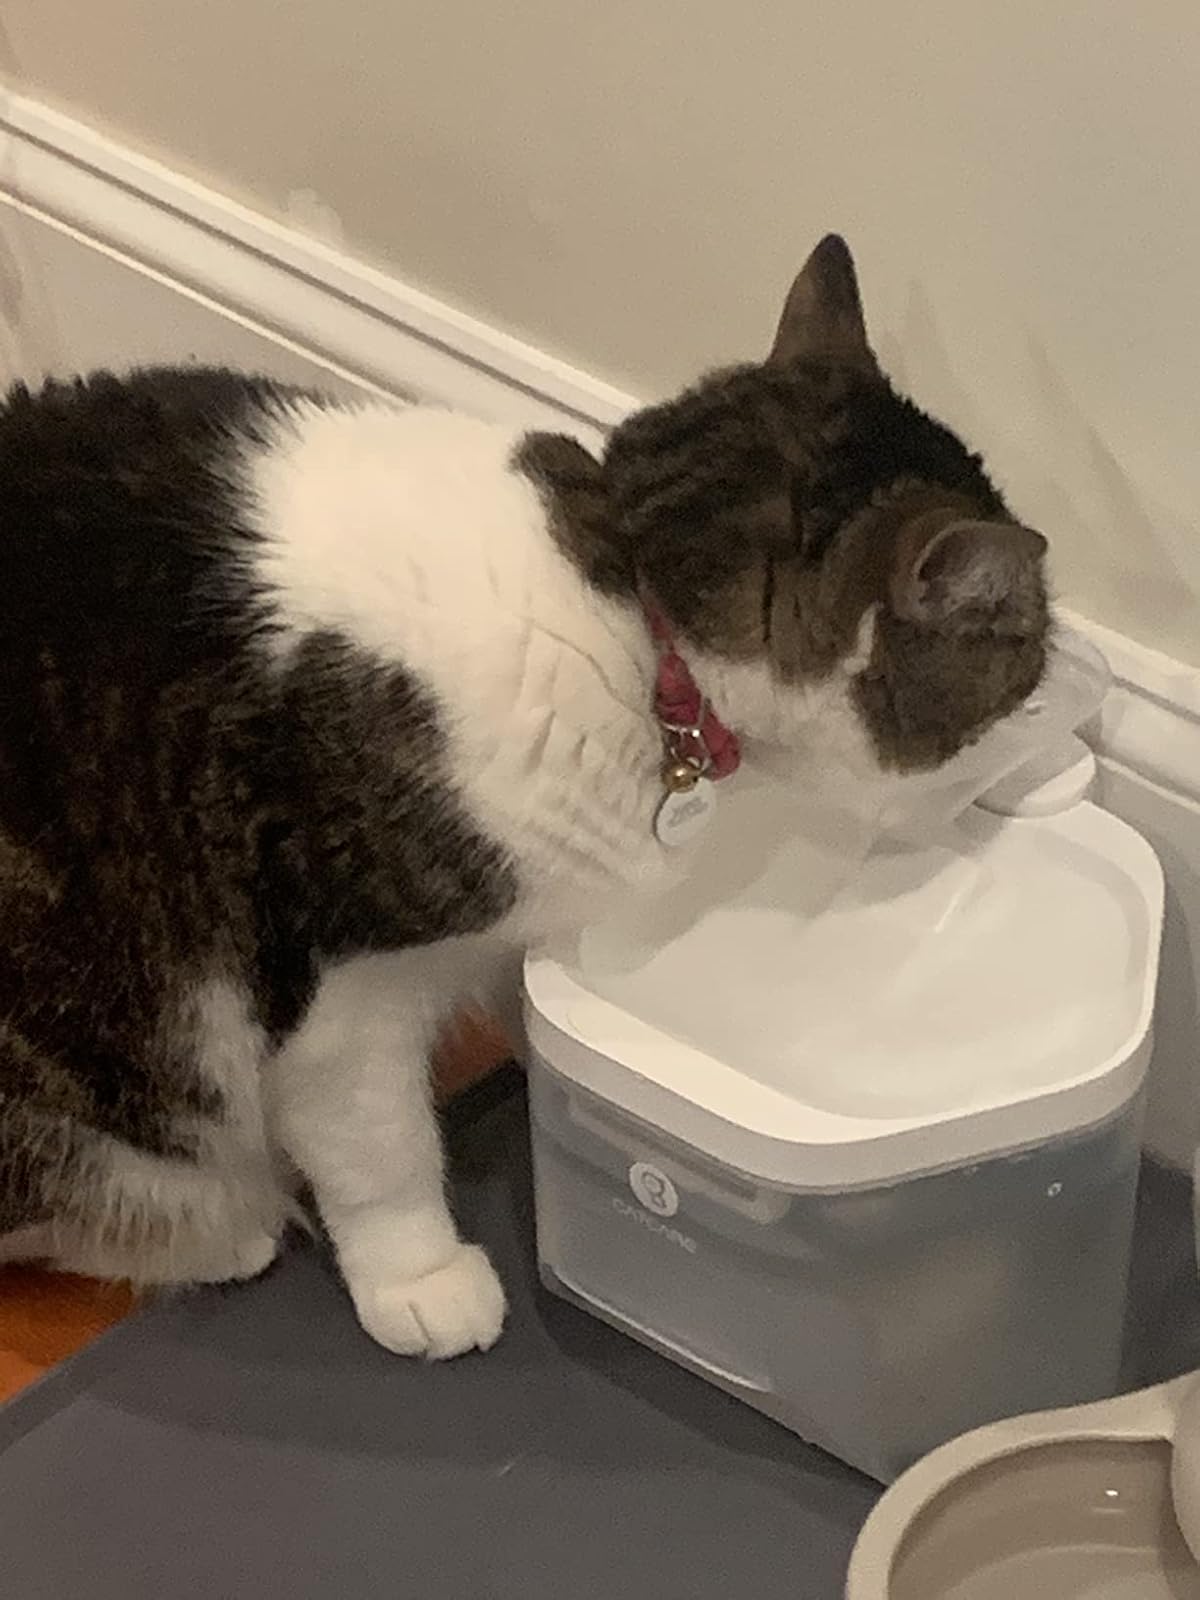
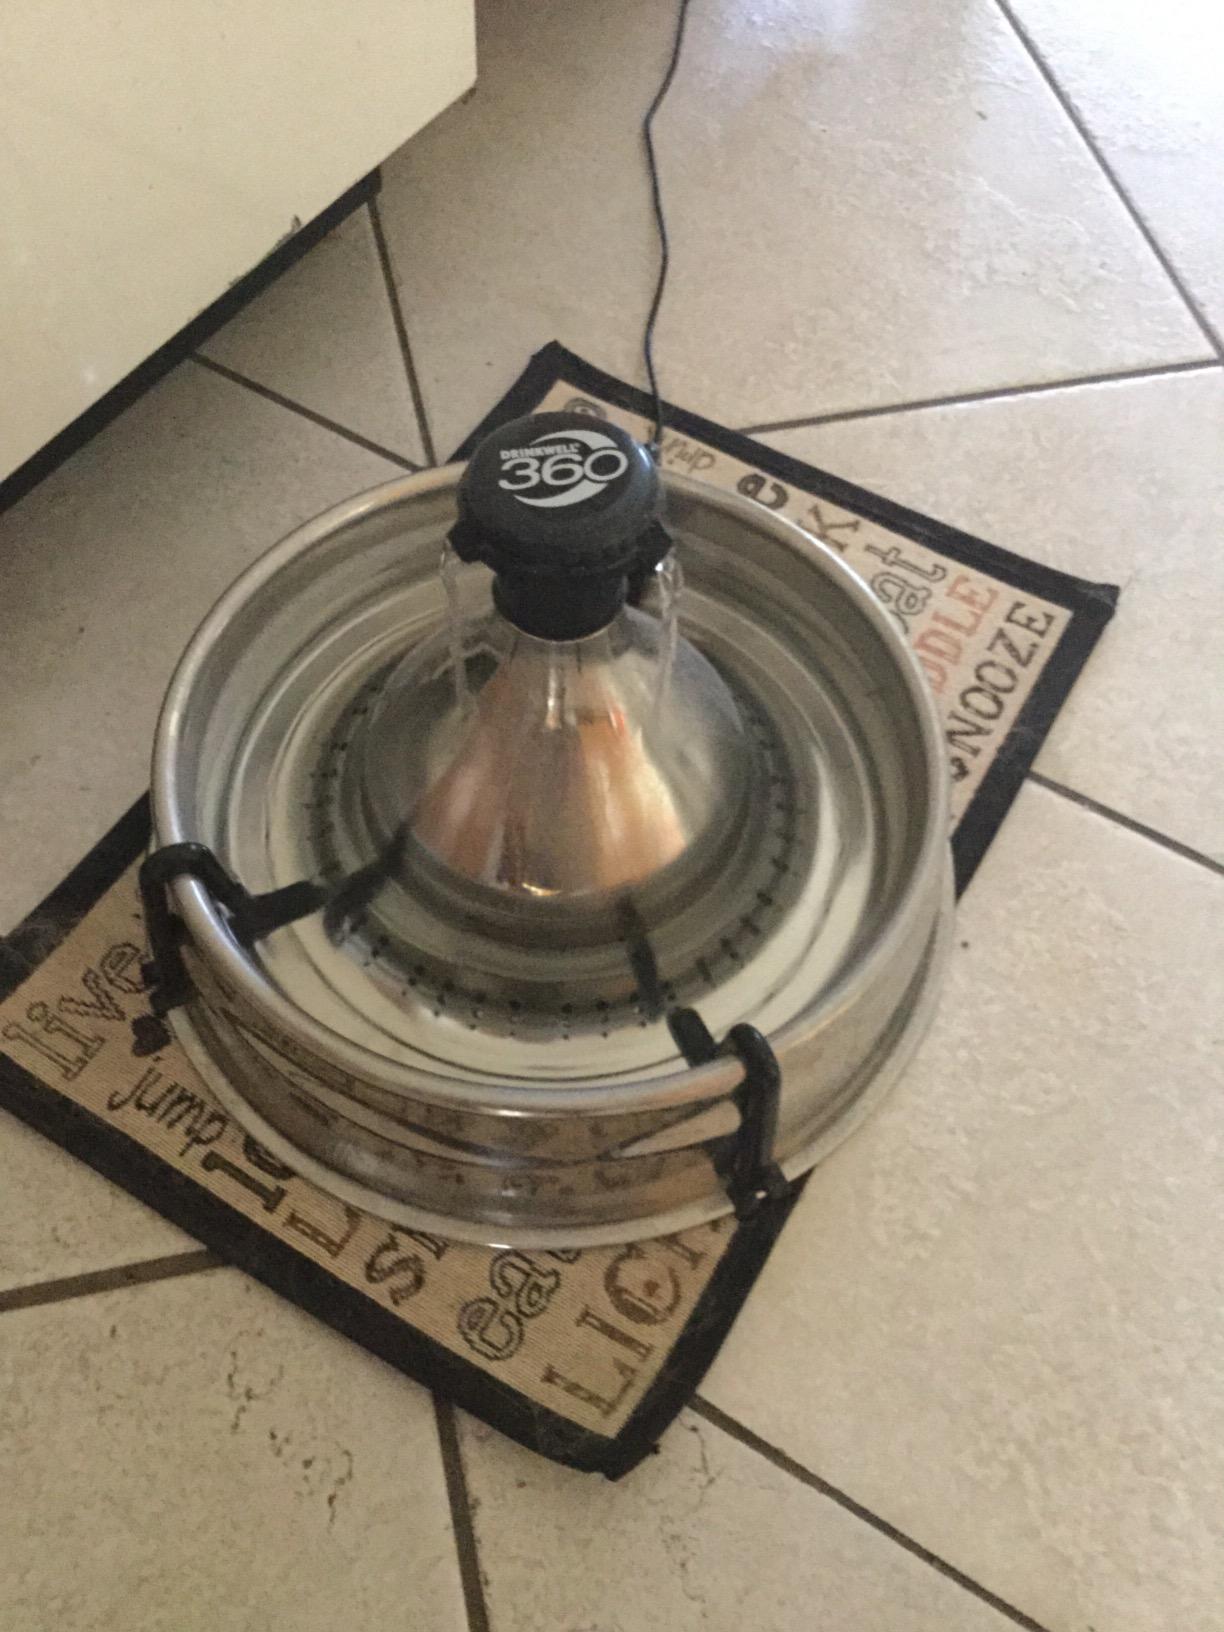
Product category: items_bowl
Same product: no